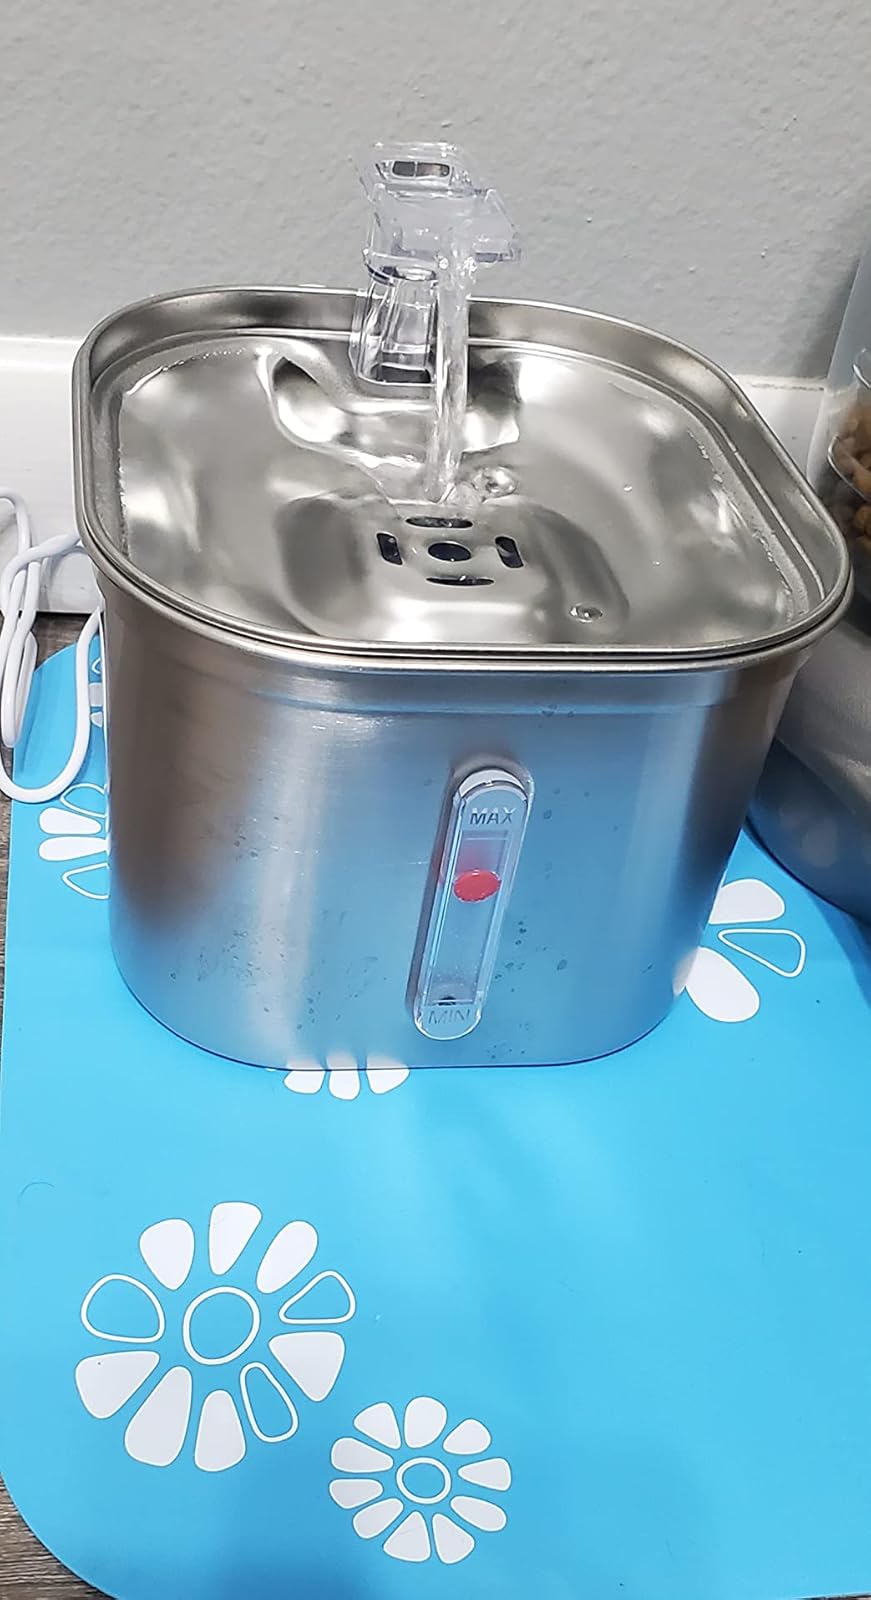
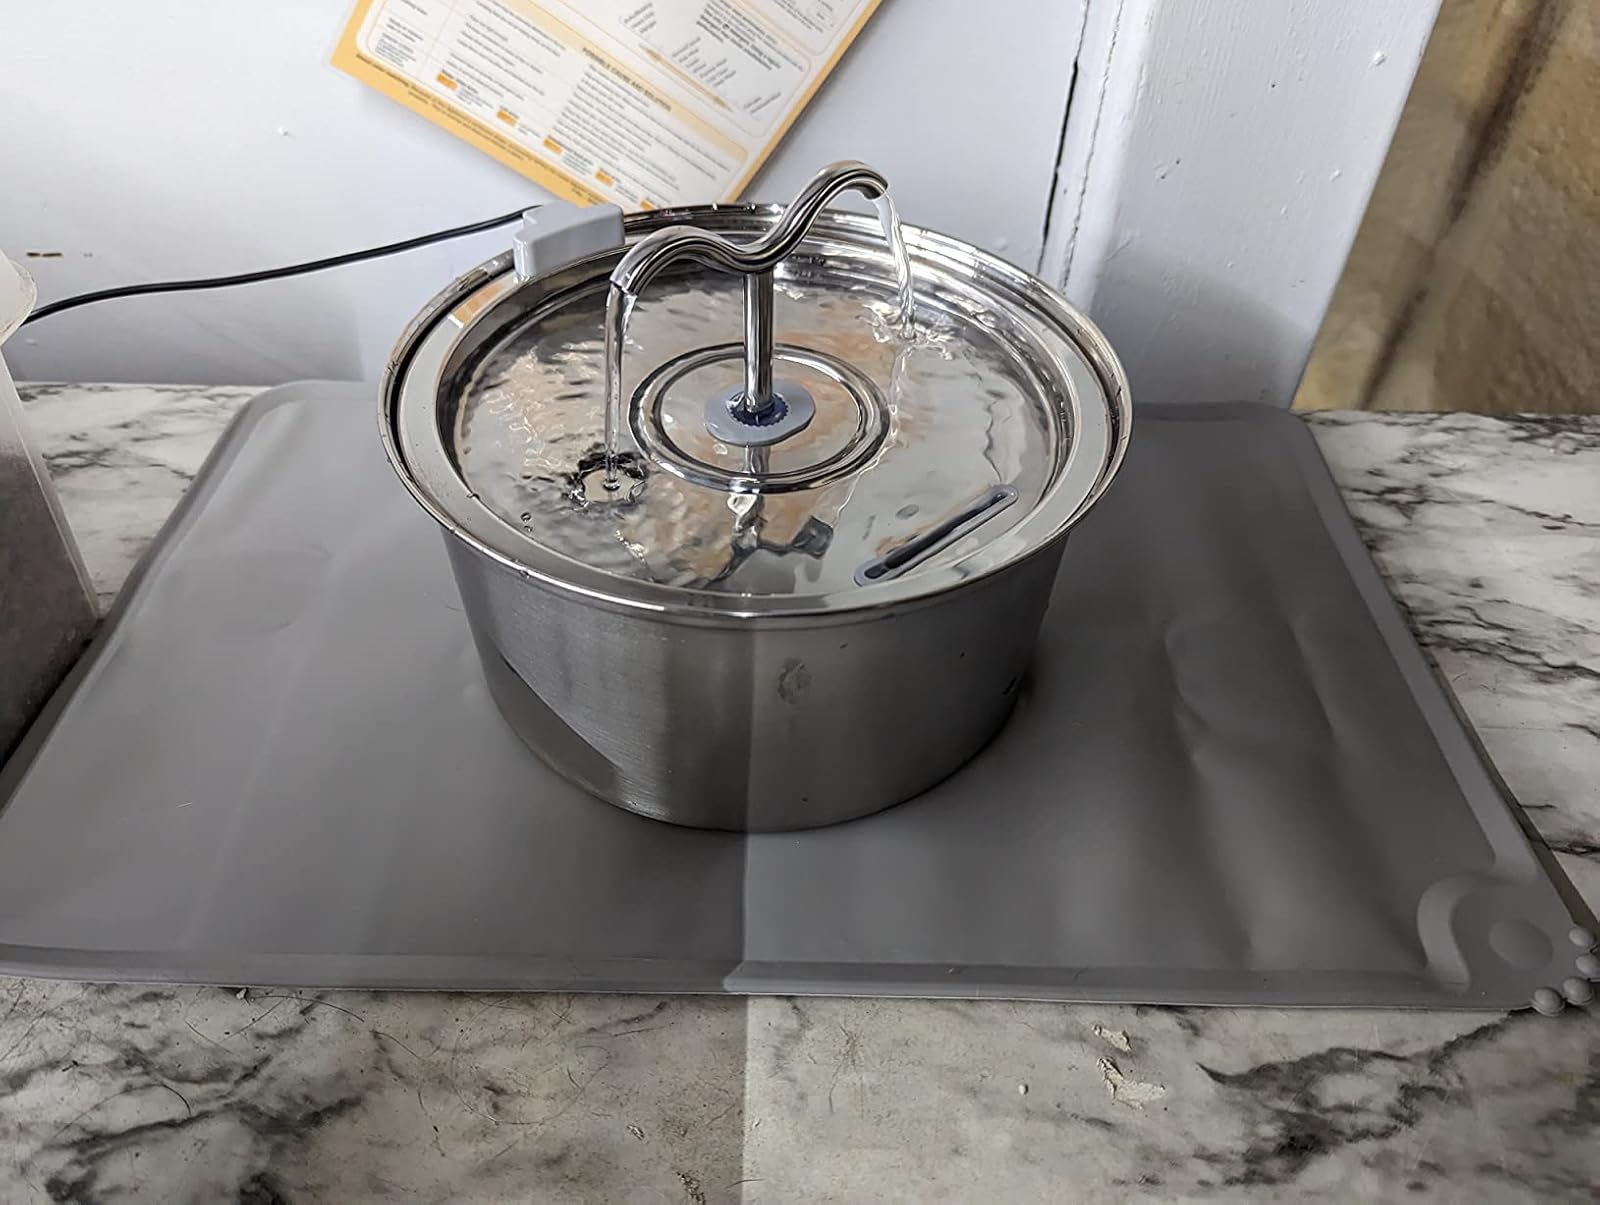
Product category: items_bowl
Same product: no